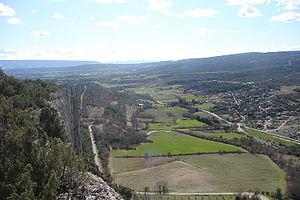
Terroir de la commune de Lioux
Lioux est une commune française située dans le département de Vaucluse, en région Provence-Alpes-Côte d'Azur.